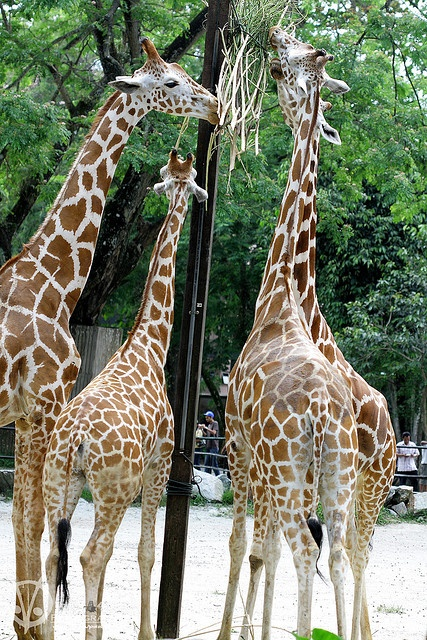
Three giraffes eat from a post with their food attached to the top.
Three giraffes stand eating off of a tree.
Four giraffes are eating hay out of a tall basket.
Giraffes eating from the tall basket in their zoo enclosure
A trio of giraffe reaching up to eat some hay.